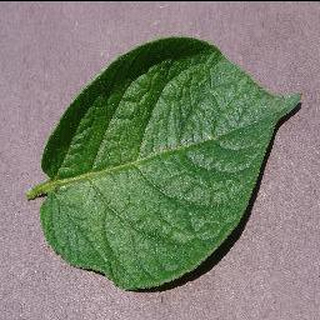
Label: healthy_potato